New York metropolitan area

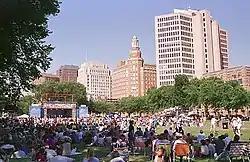
The New Haven Green Historic District in Connecticut, which was designated a National Historic Landmark District in 1970

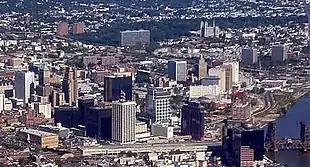
An aerial view of Newark, the most populous city in New Jersey

Central Jersey is the middle portion of New Jersey. It generally comprises the following counties: